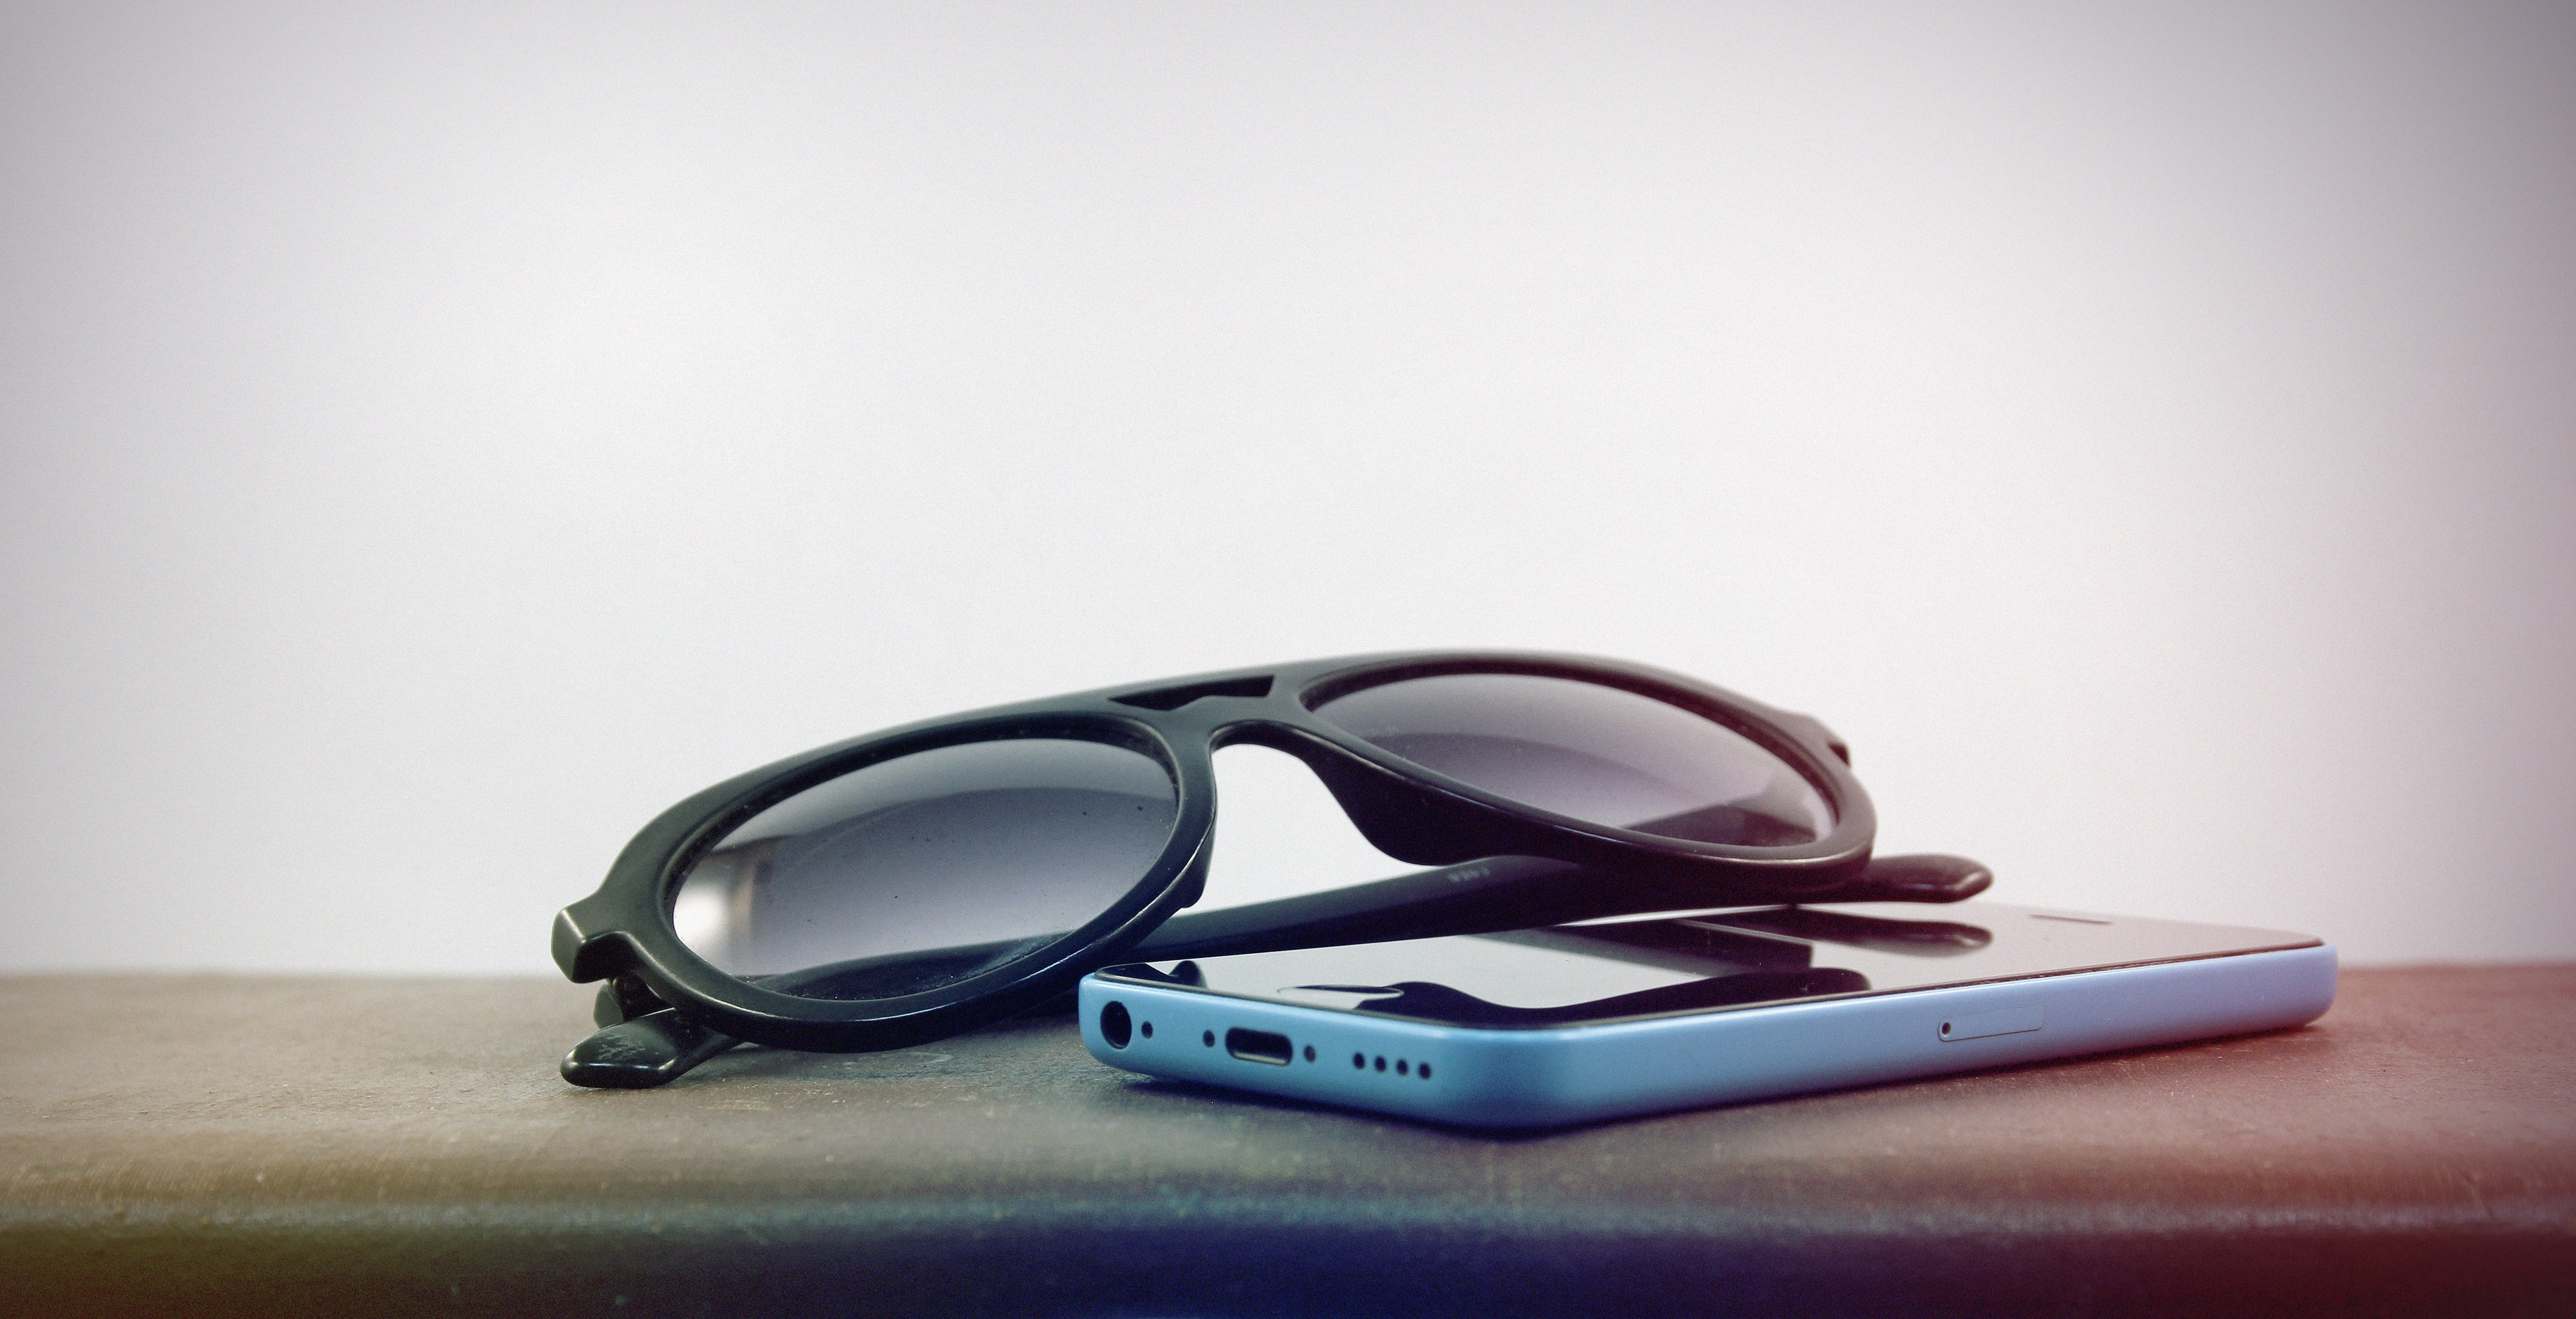
sunglasses, glasses, goggles, eyewear, vision care